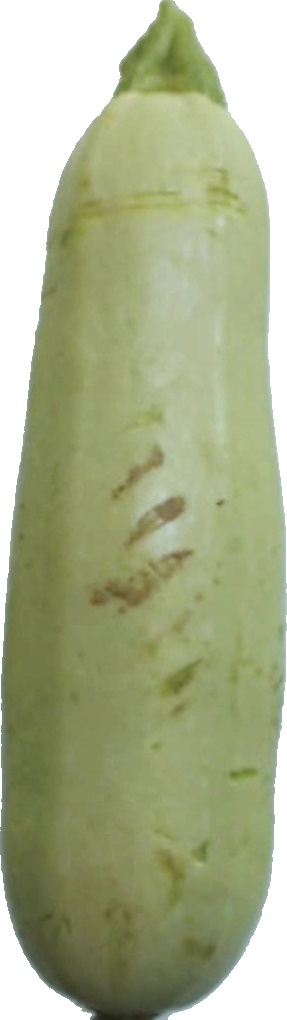
Label: zucchini_1